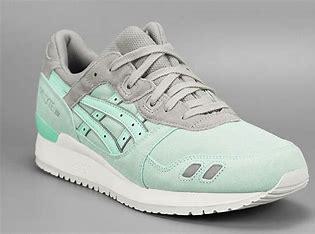
Brand: Asics
Model: Gel Lyte 3